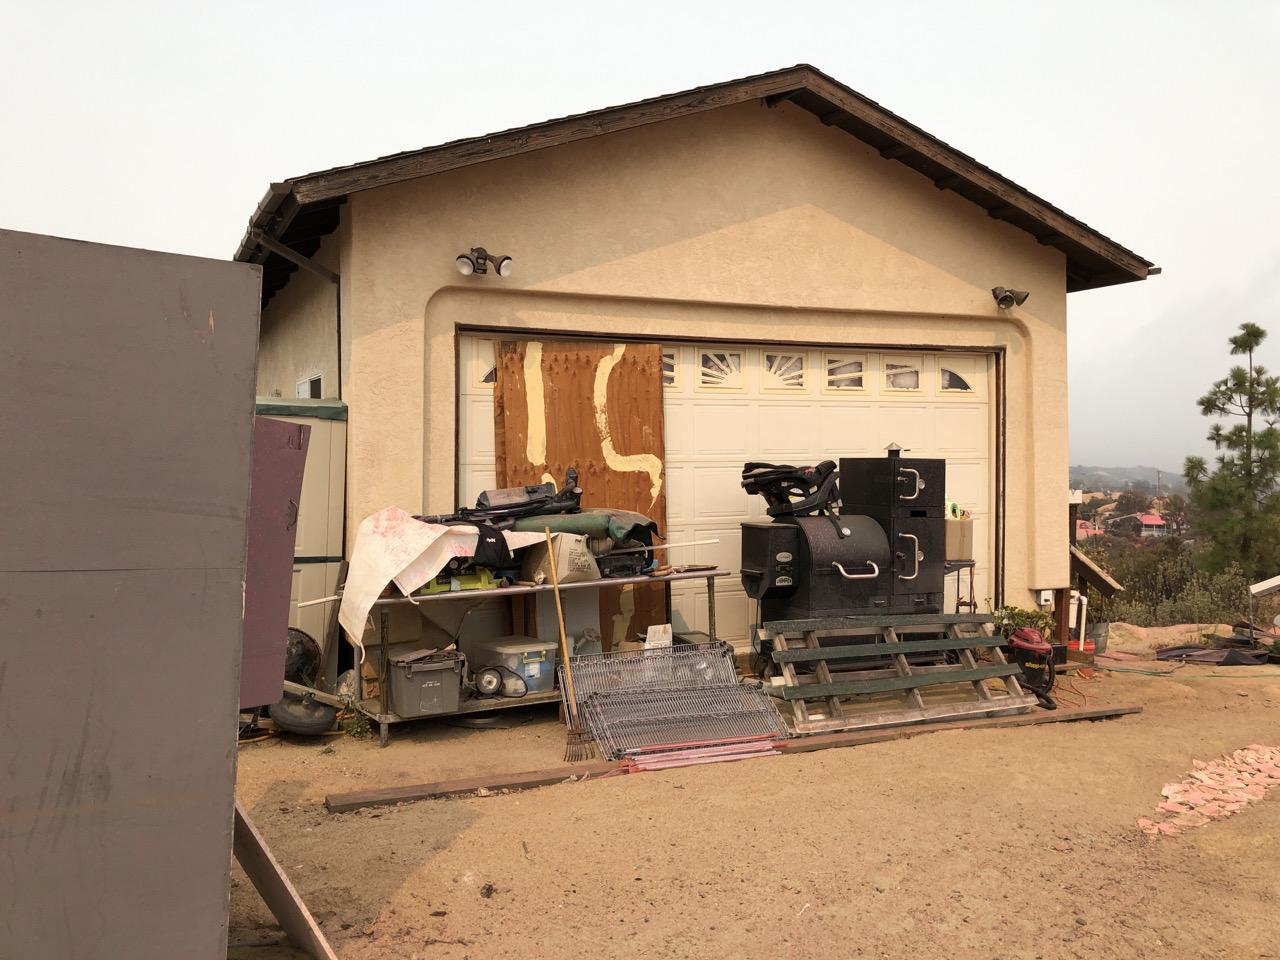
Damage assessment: no_damage